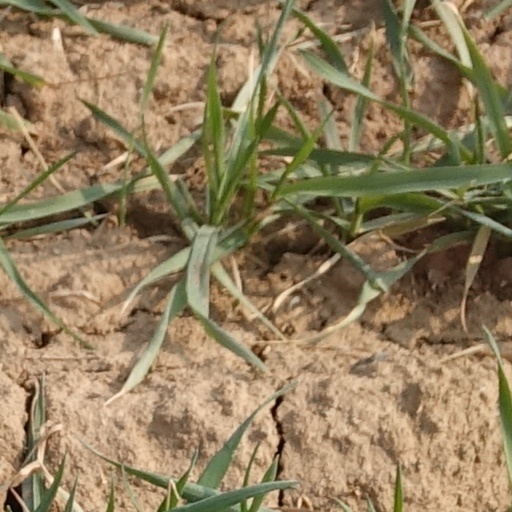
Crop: wheat